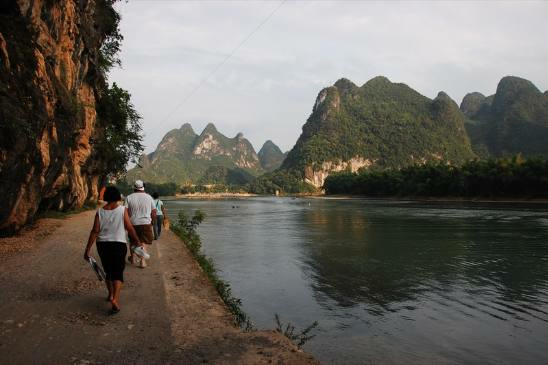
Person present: Yes